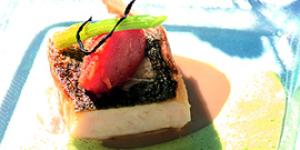
tartare de lubina con mantequilla de anchoas y salmon ahumado